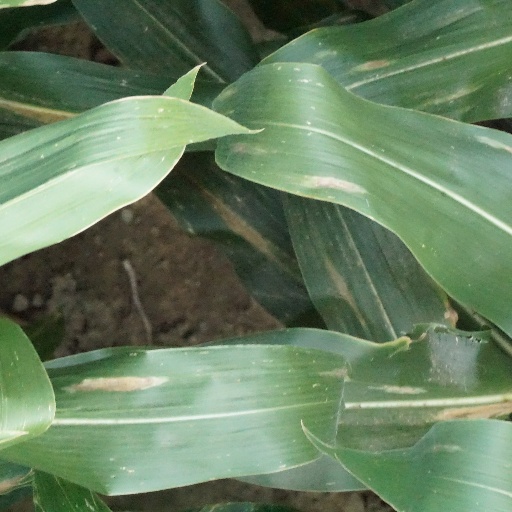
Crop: maize; corn